Burrard Peninsula

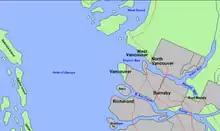
Map of the Burrard Peninsula (right centre). The map is oriented with north-northwest facing up. The peninsula is flanked by Burrard Inlet to the north and the Fraser River delta to the south.

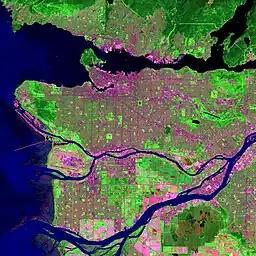
False-colour satellite photo of Vancouver region, with the western and central sections (Vancouver, Burnaby, and New Westminster) of the Burrard Peninsula visible.

The Burrard Peninsula is a peninsula in the Lower Mainland region of British Columbia, Canada, bounded by the Burrard Inlet to the north, the Georgia Strait to the west, the North Arm of Fraser River to the south, and the Pitt River and Douglas Island to the east. The City of Vancouver occupies almost all of the western half of the peninsula, and the Cities of Burnaby and New Westminster occupy more than half of the eastern half. At its northeastern end, the peninsula is connected to the Eagle Mountain and Mount Burke of the Coast Mountains via a small isthmus at the center of the Tri-Cities.